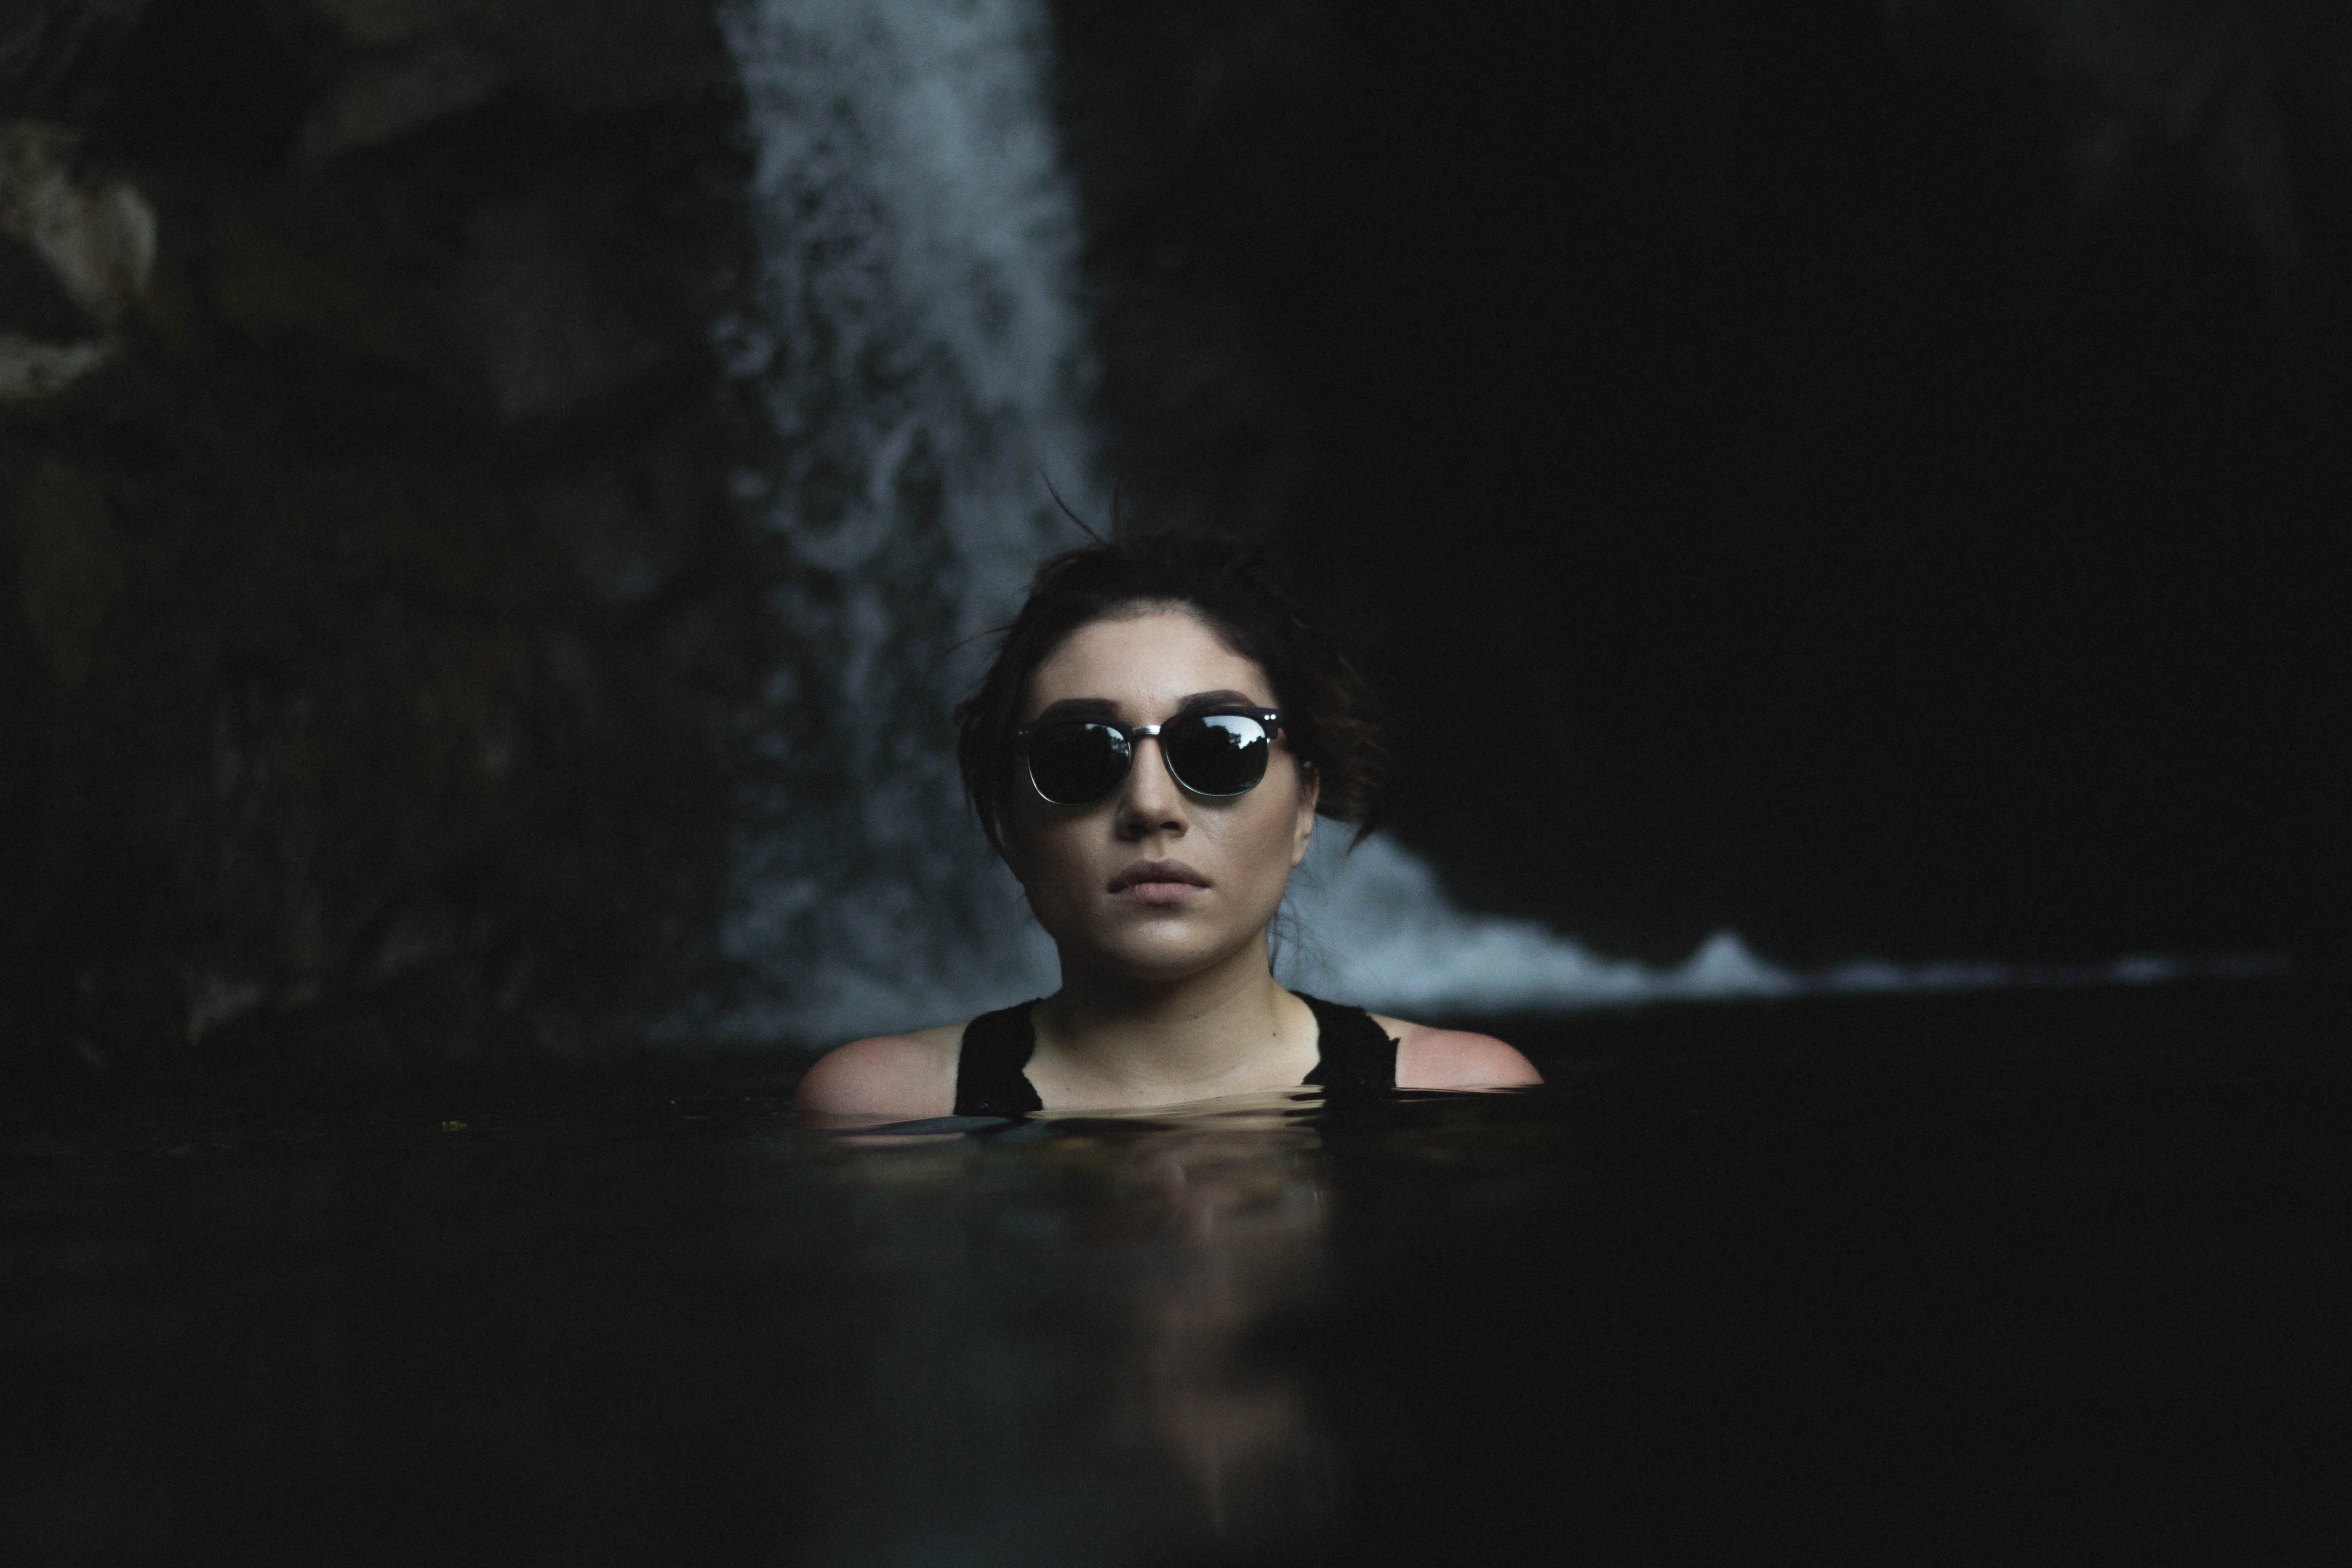
photography, portrait, model, darkness, fashion, black, glasses, beauty